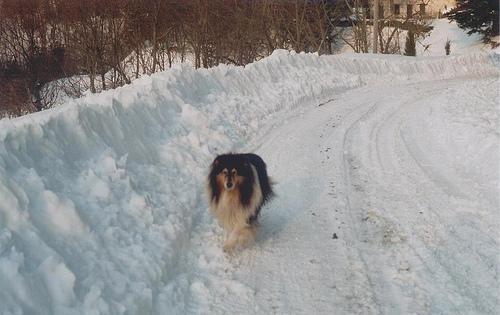
collie